Wilford Suspension Bridge

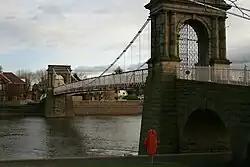
Wilford Suspension Bridgeas viewed from the Meadows

Wilford Suspension Bridge, also known as Meadows Suspension Bridge, was originally known as the Welbeck Suspension Bridge. It is a combined suspension footbridge for pedestrians and cyclists, and aqueduct which crosses the River Trent, linking the town of West Bridgford to the Meadows, in the city of Nottingham, England. It also carries a gas main.